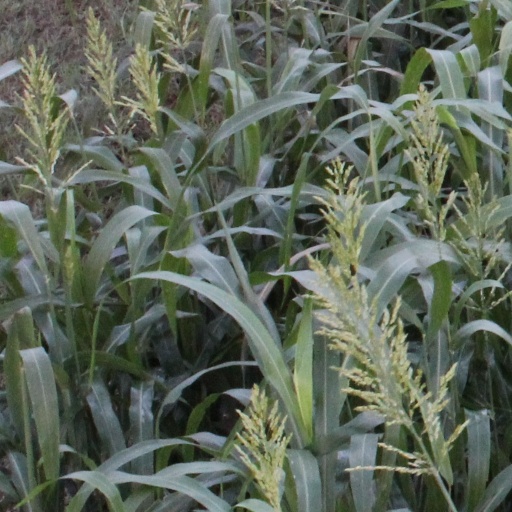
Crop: sorghum